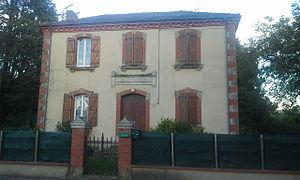
L'école de Lamaguère
Lamaguère est une commune française située dans le département du Gers, en région Occitanie.